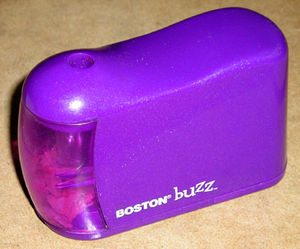
Blyantspidser
Batteridreven blyantspidser.
En blyantspidser er et instrument til at spidse en blyant med: Blyanten anbringes i en åbning i blyantspidseren, hvis udformning sikrer at blyantspidsen har den rigtige vinkel i forhold til den indbyggede kniv. Med en almindelig blyantspidser drejer man manuelt blyanten rundt i hullet, hvorved kniven skræller tynde lag af blyantspidsen. Der findes elektriske blyantspidsere som den der er vist på billedet til højre, hvor en batteridrevet elektromotor sørger for at dreje kniven i forhold til blyantspidsen.